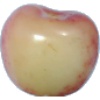
Label: Cherry Rainier 1